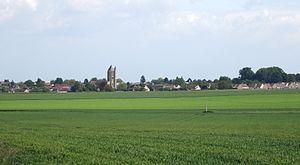
Village de Sourdun. Seine-et-Marne, région Île-de-France).
Sourdun est une commune française située dans le département de Seine-et-Marne en région Île-de-France.